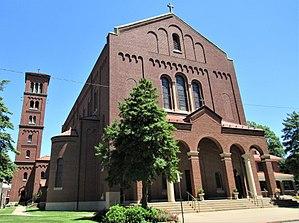
La cathédrale Saint-Benoît est la cathédrale catholique du diocèse d'Evansville. Elle se trouve à Evansville, au sud-ouest de l'État d'Indiana aux États-Unis.
Le diocèse d'Evansville est un territoire ecclésiastique de l'Église catholique romaine aux États-Unis, dont le siège est à la cathédrale Saint-Benoît d'Evansville, dans le sud-ouest de l'État d'Indiana. Il est suffragant de l'archidiocèse d'Indianapolis.